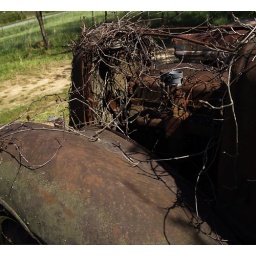
Old 1930s truck engine with updraft carb, in field along US52N, just over Virginia line